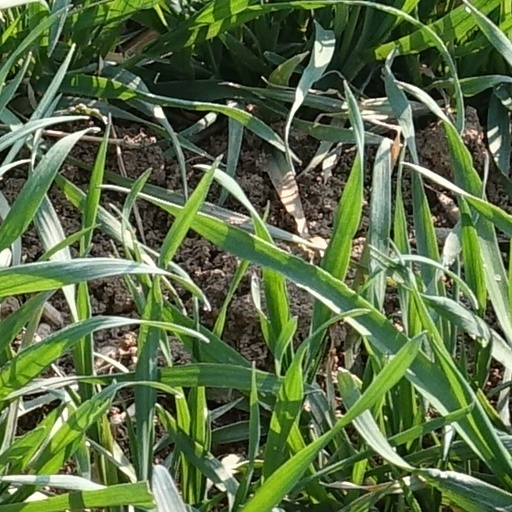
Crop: wheat